Lifting scheme

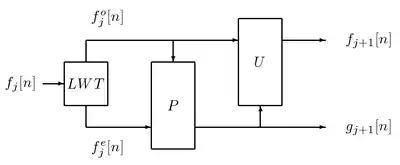
Block diagram of the (forward) generalized lifting scheme transform

Obviously, these mappings cannot be any functions. In order to guarantee the invertibility of the scheme itself, all mappings involved in the transform must be invertible. In case that mappings arise and arrive on finite sets (discrete bounded value signals), this condition is equivalent to saying that mappings are injective (one-to-one). Moreover, if a mapping goes from one set to a set of the same cardinality, it should be bijective.